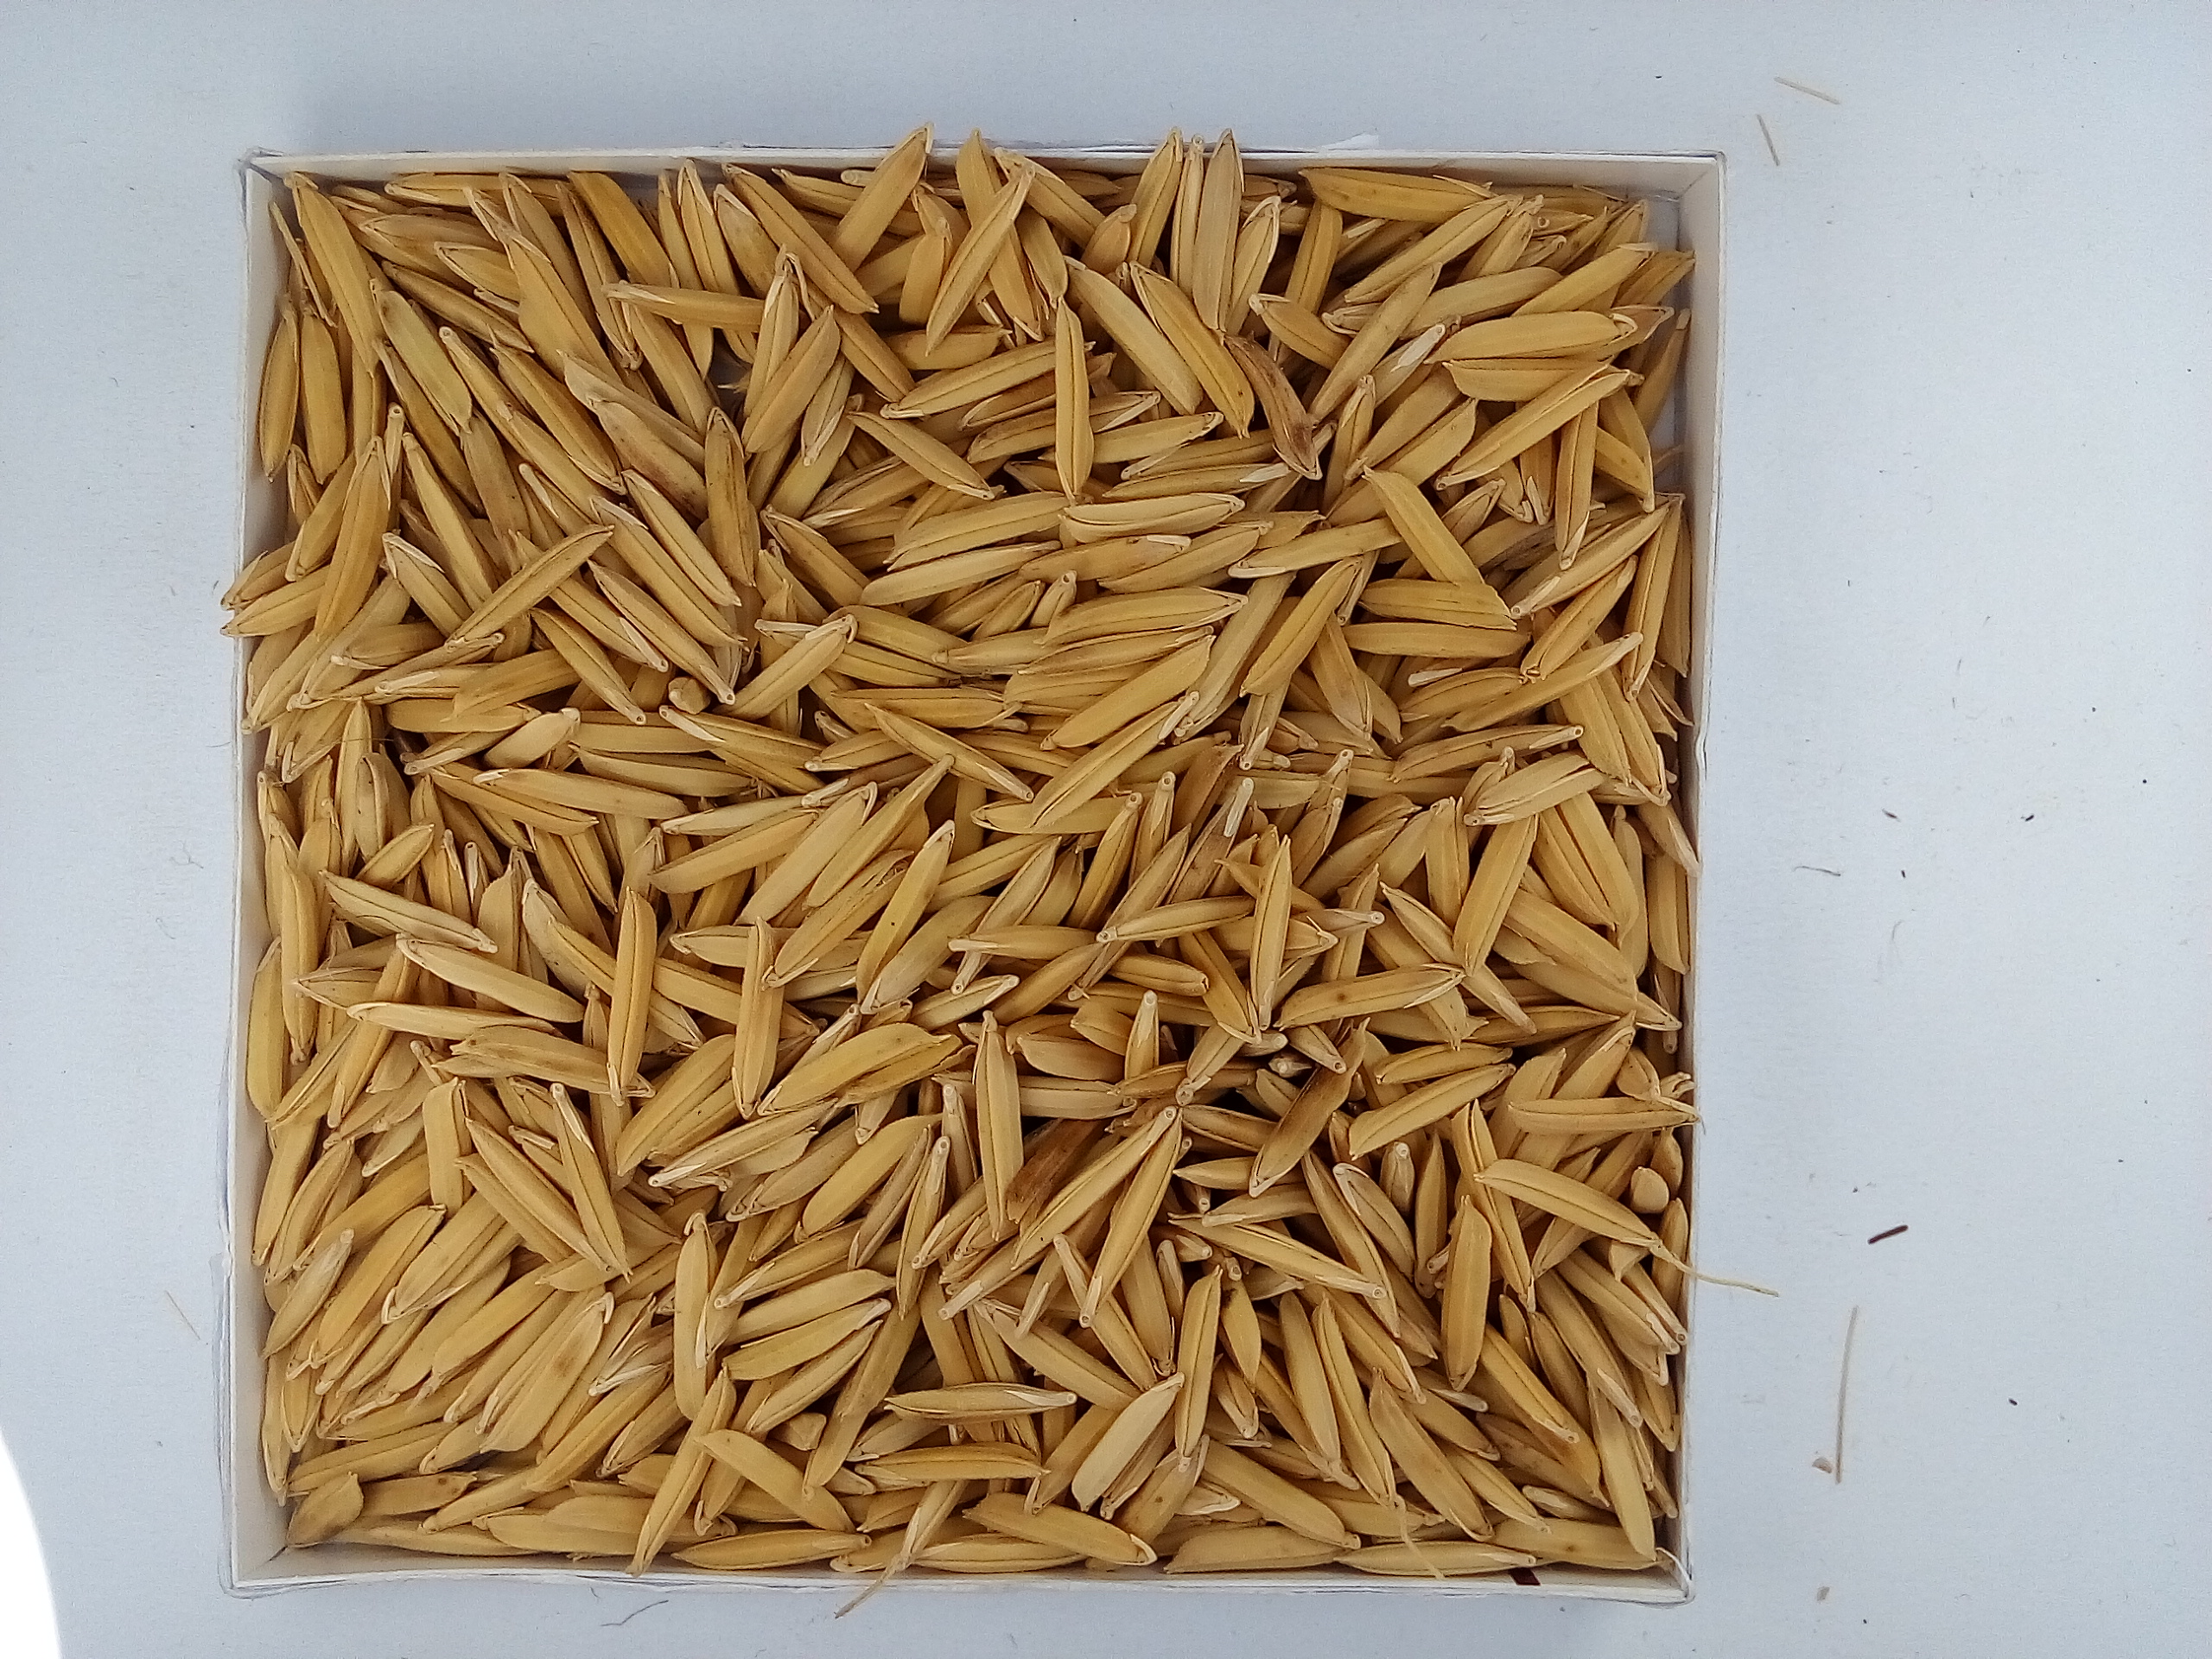
Rice seed variety: Unknown